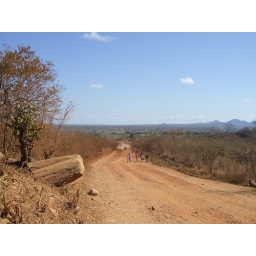
This is a the road to our village, our is close to the mountains you see in the background